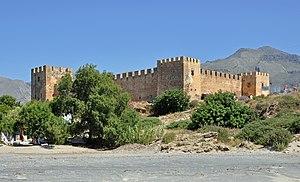
Frangokastello (Crète, Grèce)